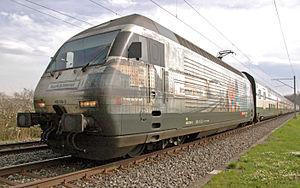
Certaines entreprises ferroviaires mettent à disposition leurs locomotives comme support publicitaire. Cette façon de faire procure un revenu lucratif non négligeable.
Les Re 460 sont des locomotives électriques des Chemins de fer fédéraux suisses entrées en service entre 1992 et 1996.